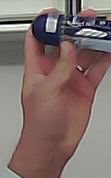
Product: nivea_rollon